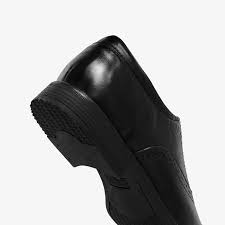
Label: Brogue